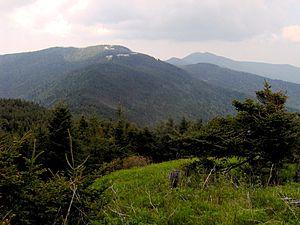
Le mont Mitchell avec ses 2 037 mètres est le plus haut sommet de la chaîne de montagnes des Appalaches. Situé dans l’État de la Caroline du Nord aux États-Unis, il était le plus haut sommet du pays jusqu’en 1845 lorsque l’État du Texas a rejoint le pays. Il est situé à proximité de la ville de Burnsville dans le comté de Yancey. Le mont fait partie du parc d'État de Mount Mitchell.